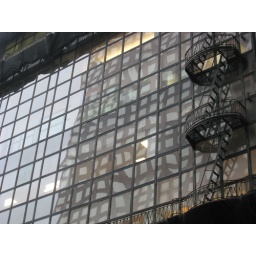
first glass curtain wall in history (1918) hallidie building, san francsico, ca